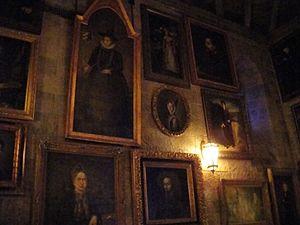
Dans l'univers de Harry Potter, fondé sur la série romanesque Harry Potter et la pièce de théâtre Harry Potter et l'Enfant maudit, de nombreux objets apparaissent et sont répertoriés ci-dessous.